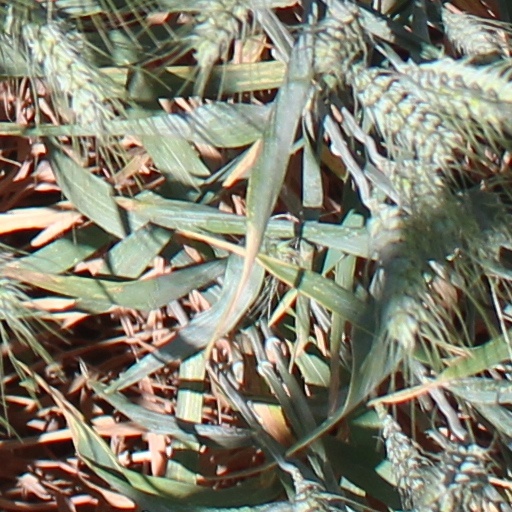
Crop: wheat